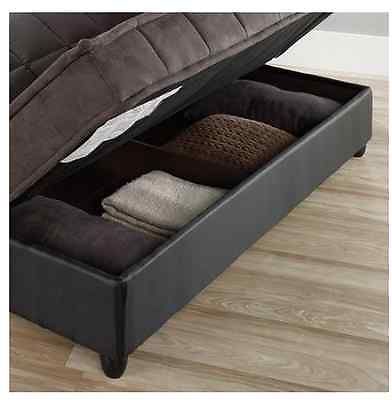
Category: sofa